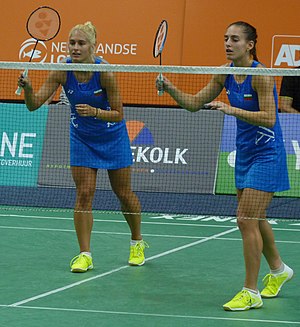
Stefani Stoeva
Stefani sammen med sin søster, Gabriela
Stefani Stoeva er en bulgarsk badmintonspiller, der har specialiseret sig i doubler. Hendes nuværende partner er hendes ældre søster, Gabriela Stoeva. Søstrene har vundet nogle titler, herunder guldmedaljer i de europæiske lege 2015 og ved det europæisk mesterskab i 2018. Stefani Stoeva har også vundet nogle individuelle titler i konkurrence for kvindesingle.